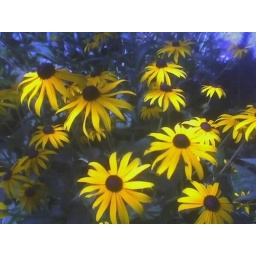
Taken outside office building on Oxford street in London ON, Canada